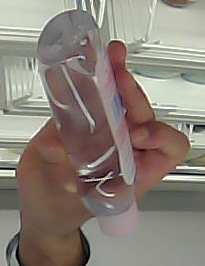
Product: johnson_baby